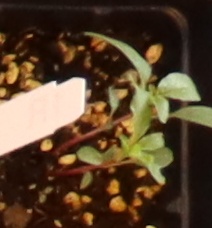
Label: Waterhemp